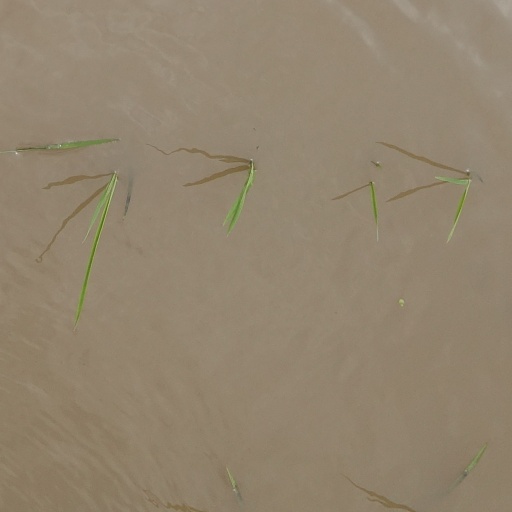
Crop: rice